Donnie McClurkin

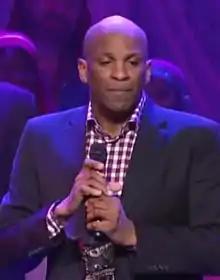
McClurkin in 2013

Donald Andrew McClurkin Jr. (born November 9, 1959) is an American gospel singer and minister. He has won three Grammy Awards, ten Stellar Awards, two BET Awards, two Soul Train Awards, one Dove Award and one NAACP Image Awards. He is one of the top selling gospel artists, selling over 13 million albums. "Variety" dubbed McClurkin as a "Reigning King of Urban Gospel".